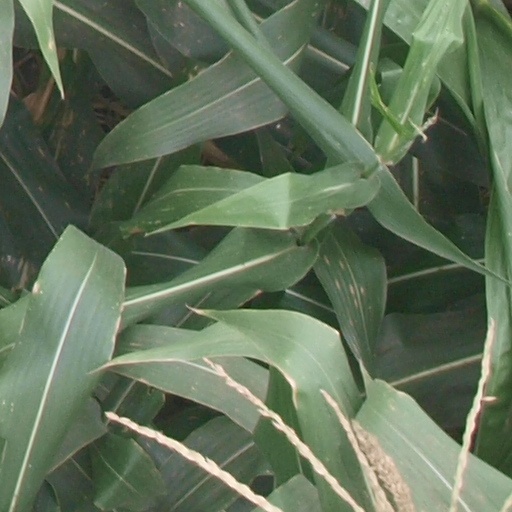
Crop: maize; corn